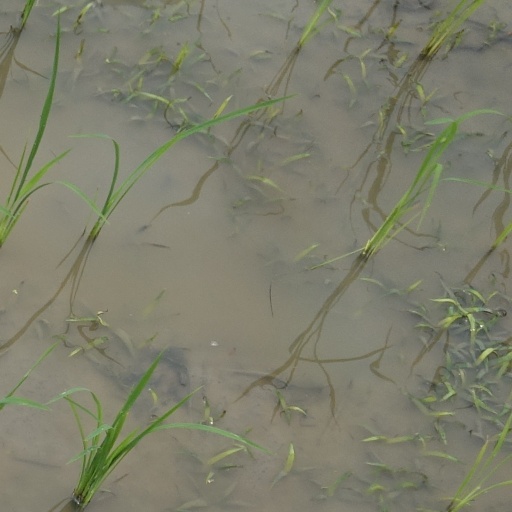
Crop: rice